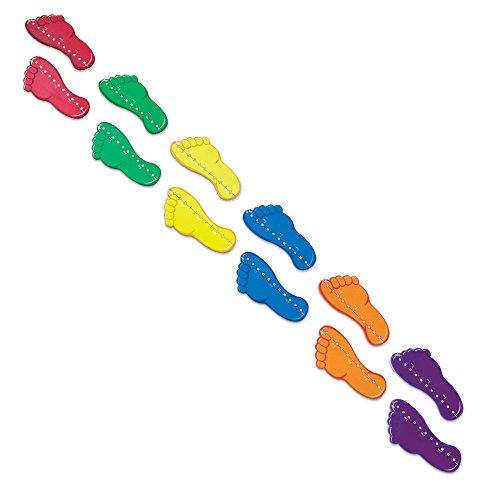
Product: Learning Resources Feet By The Foot
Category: Toys & Games | Learning & Education | Counting & Math Toys
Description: Feet feature 1" increments, plus 1/4", 1/2", 3/4" and 1' markings on one side.
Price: $24.99
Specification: ProductDimensions:14.8x8.5x4inches|ItemWeight:1.15pounds|ShippingWeight:1.15pounds(Viewshippingratesandpolicies)|DomesticShipping:ItemcanbeshippedwithinU.S.|InternationalShipping:ThisitemcanbeshippedtoselectcountriesoutsideoftheU.S.LearnMore|ASIN:B000T1OMUE|Itemmodelnumber:LER7562|Manufacturerrecommendedage:5-8years